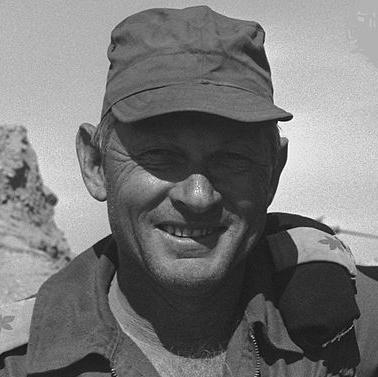
Age: 46